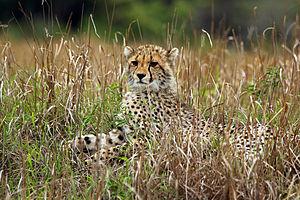
Le guépard est un grand mammifère carnassier de la famille des félidés vivant en Afrique et en Asie de l'Ouest. Le guépard a une allure svelte et fine, avec de longues pattes élancées, et une face au museau court marquée par deux traces noires partant des yeux. Son pelage est entièrement tacheté de noir sur un fond fauve à beige très clair ; les petits sont pourvus d'une courte crinière qui disparaît à l'âge adulte. Il est considéré comme l'animal terrestre le plus rapide au monde, sa vitesse à la course pouvant atteindre 112 km/h.